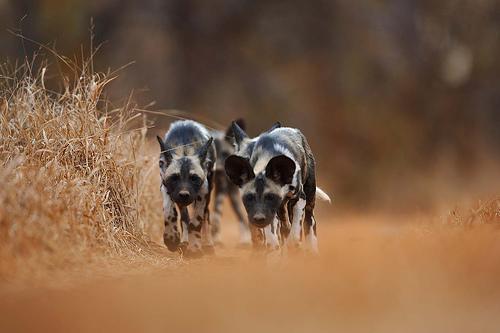
African_hunting_dog